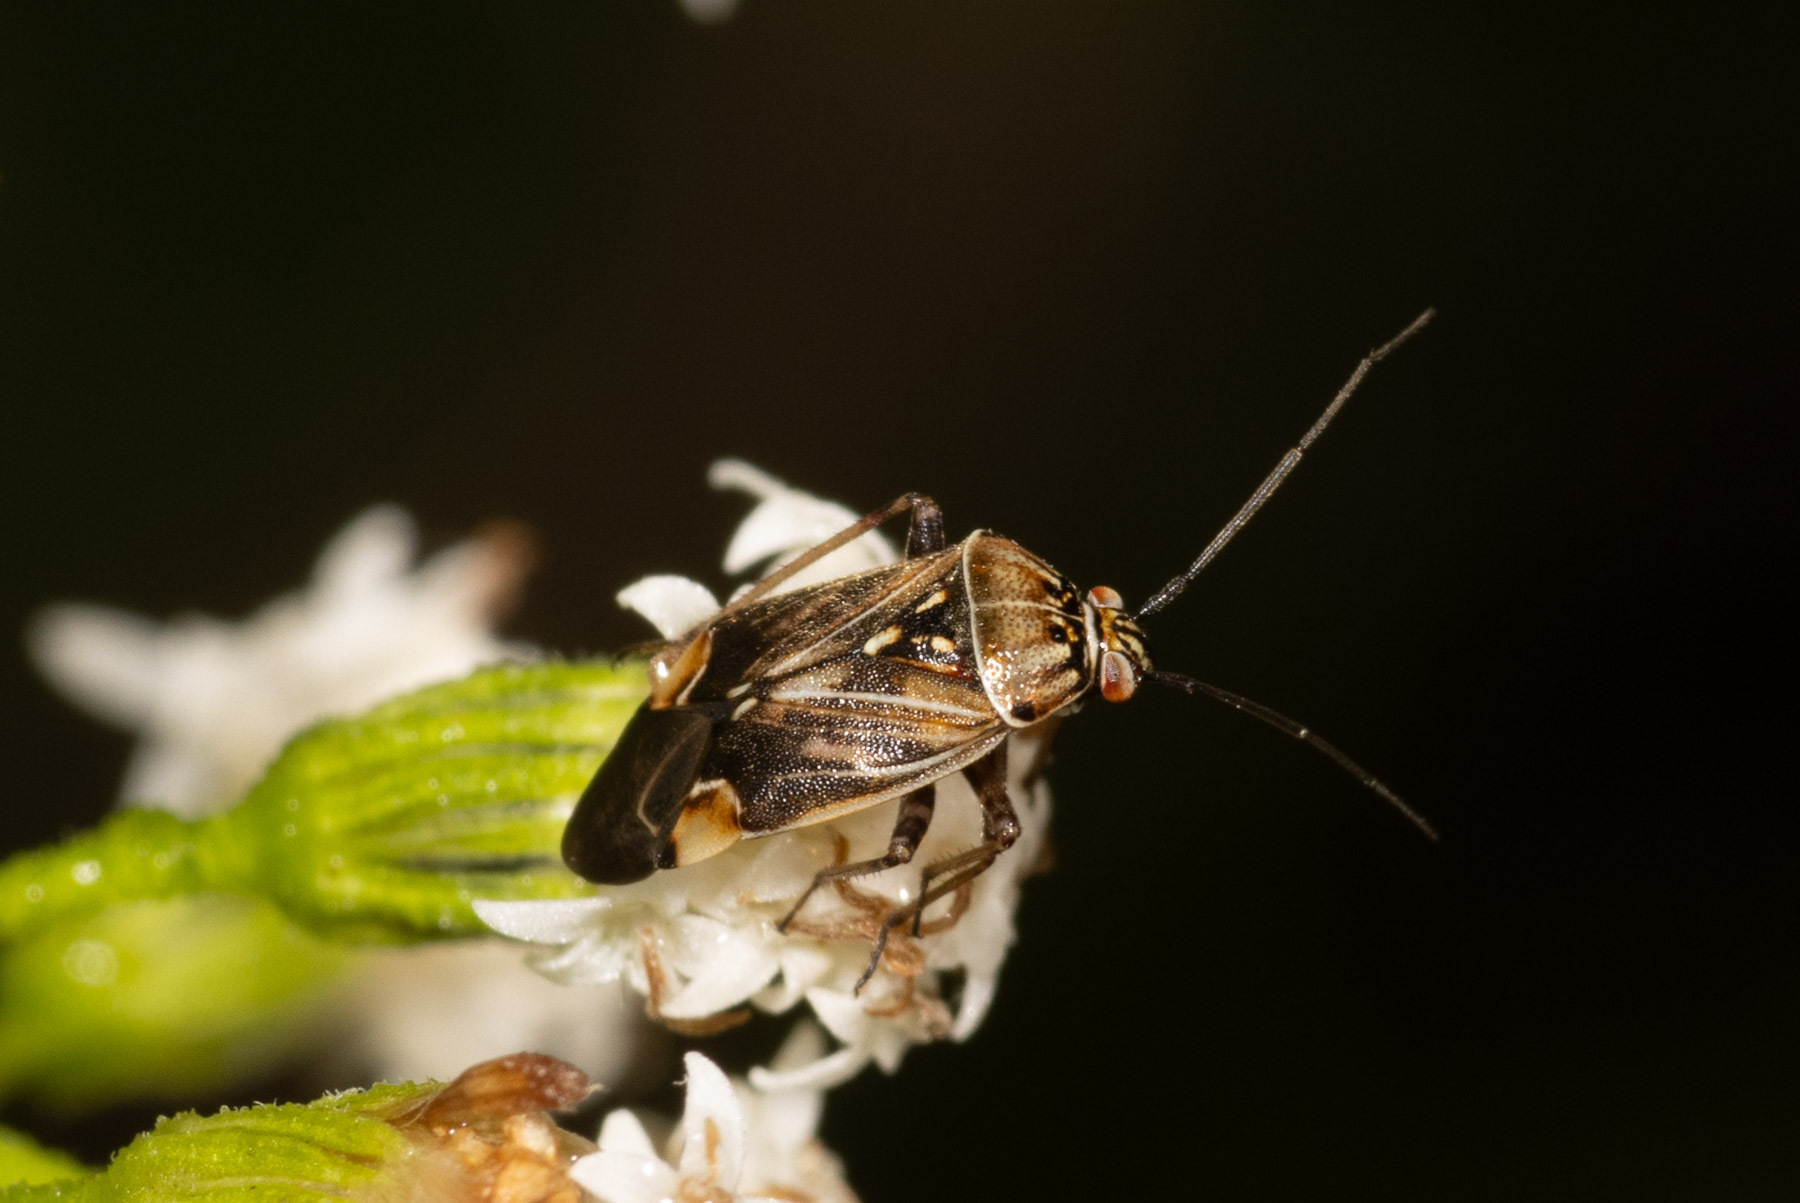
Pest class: lygus_bug